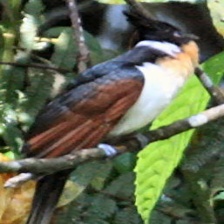
Species: CHESTNUT WINGED CUCKOO
Scientific name:  CLAMATOR COROMANDUS